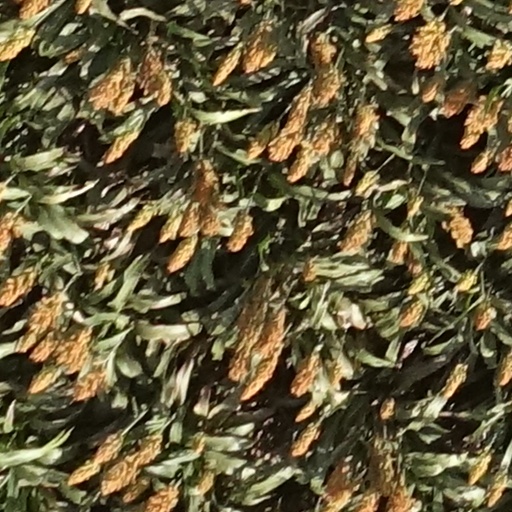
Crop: sorghum